Helen F. Tucker

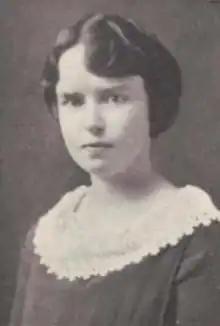
Helen F. Tucker, from the 1923 yearbook of Mount Holyoke College

Helen Farnham Tucker (January 26, 1902 – February 25, 1986) was an American biochemist. She taught college chemistry courses and published research with James Flack Norris and Birgit Vennesland in the 1930s and 1940s. She was a technical editor for Rohm and Haas in the 1940s and 1950s, and worked at Miles Laboratories in the 1960s.